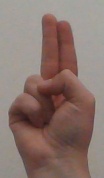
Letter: taa